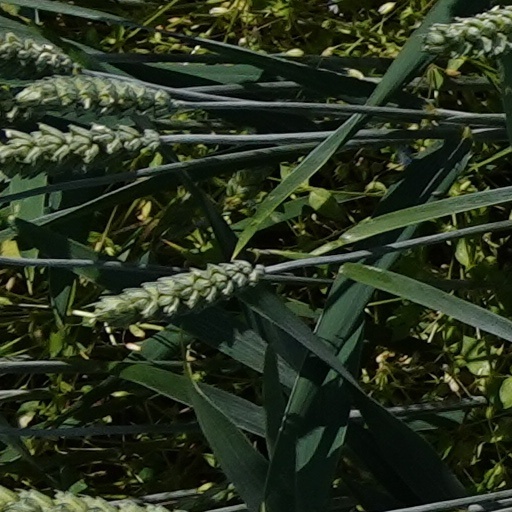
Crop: wheat